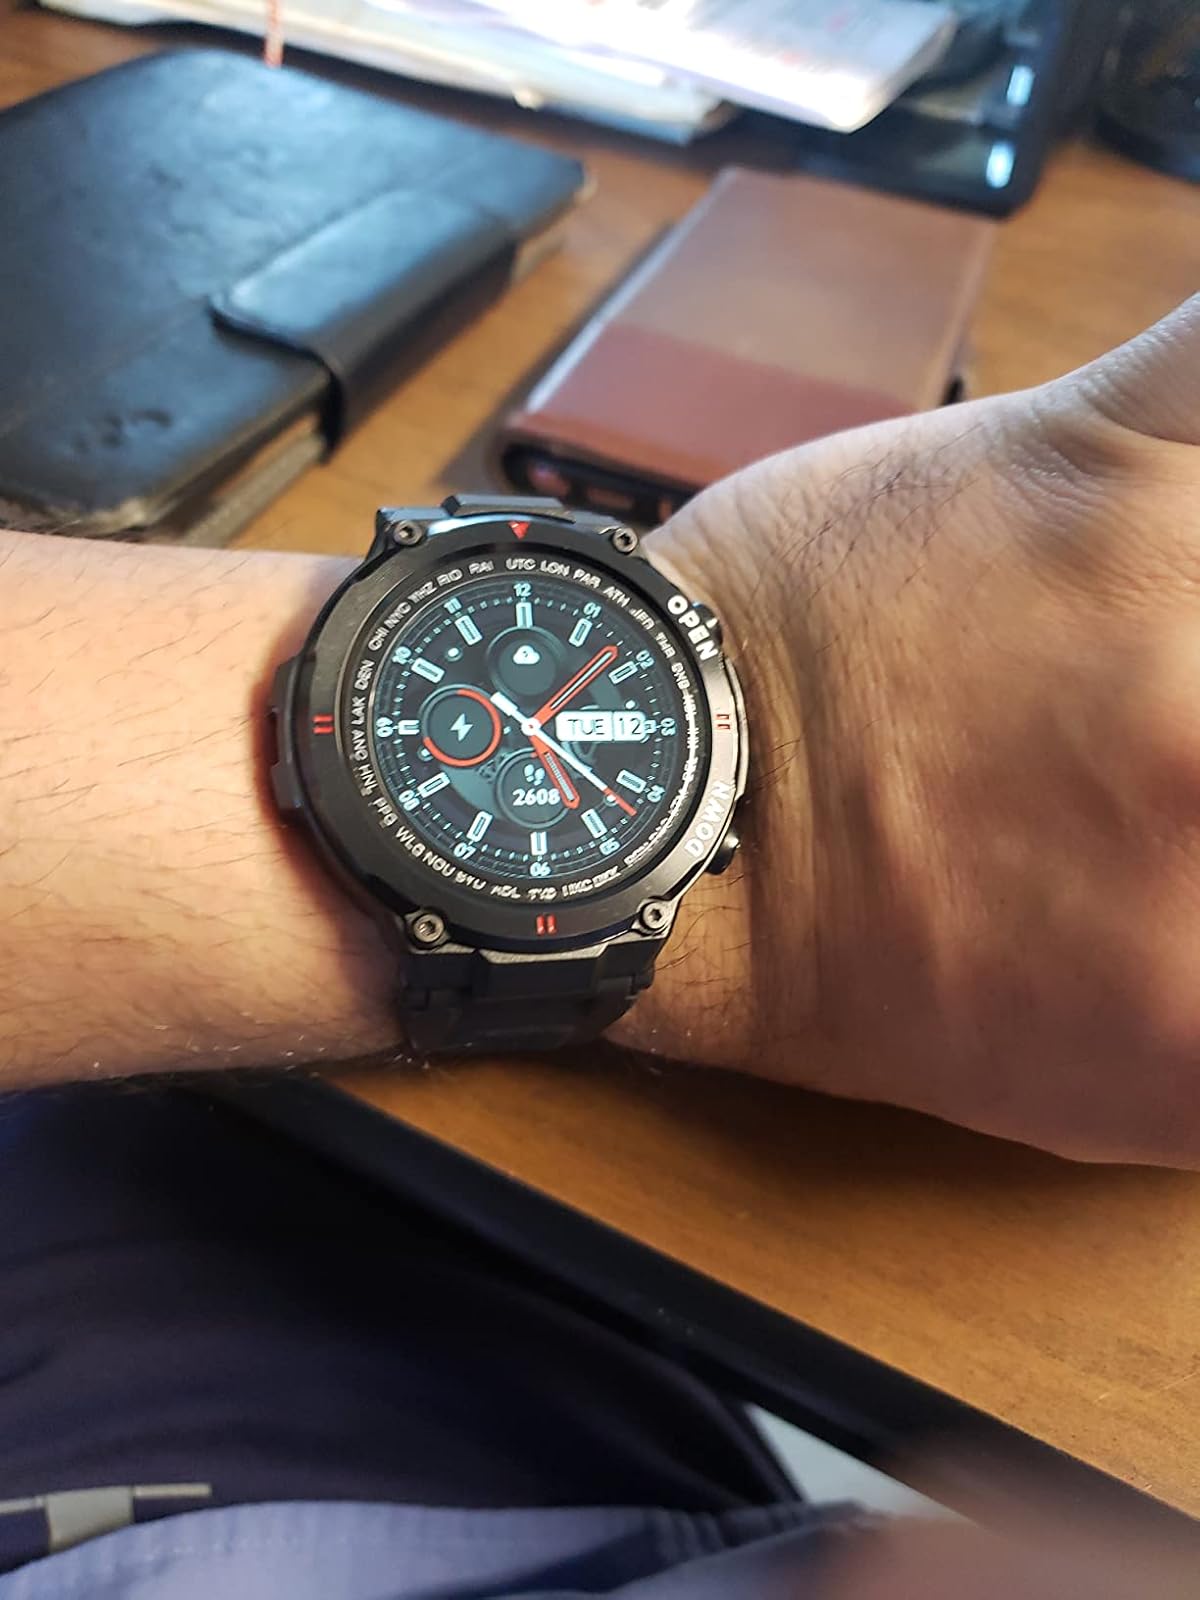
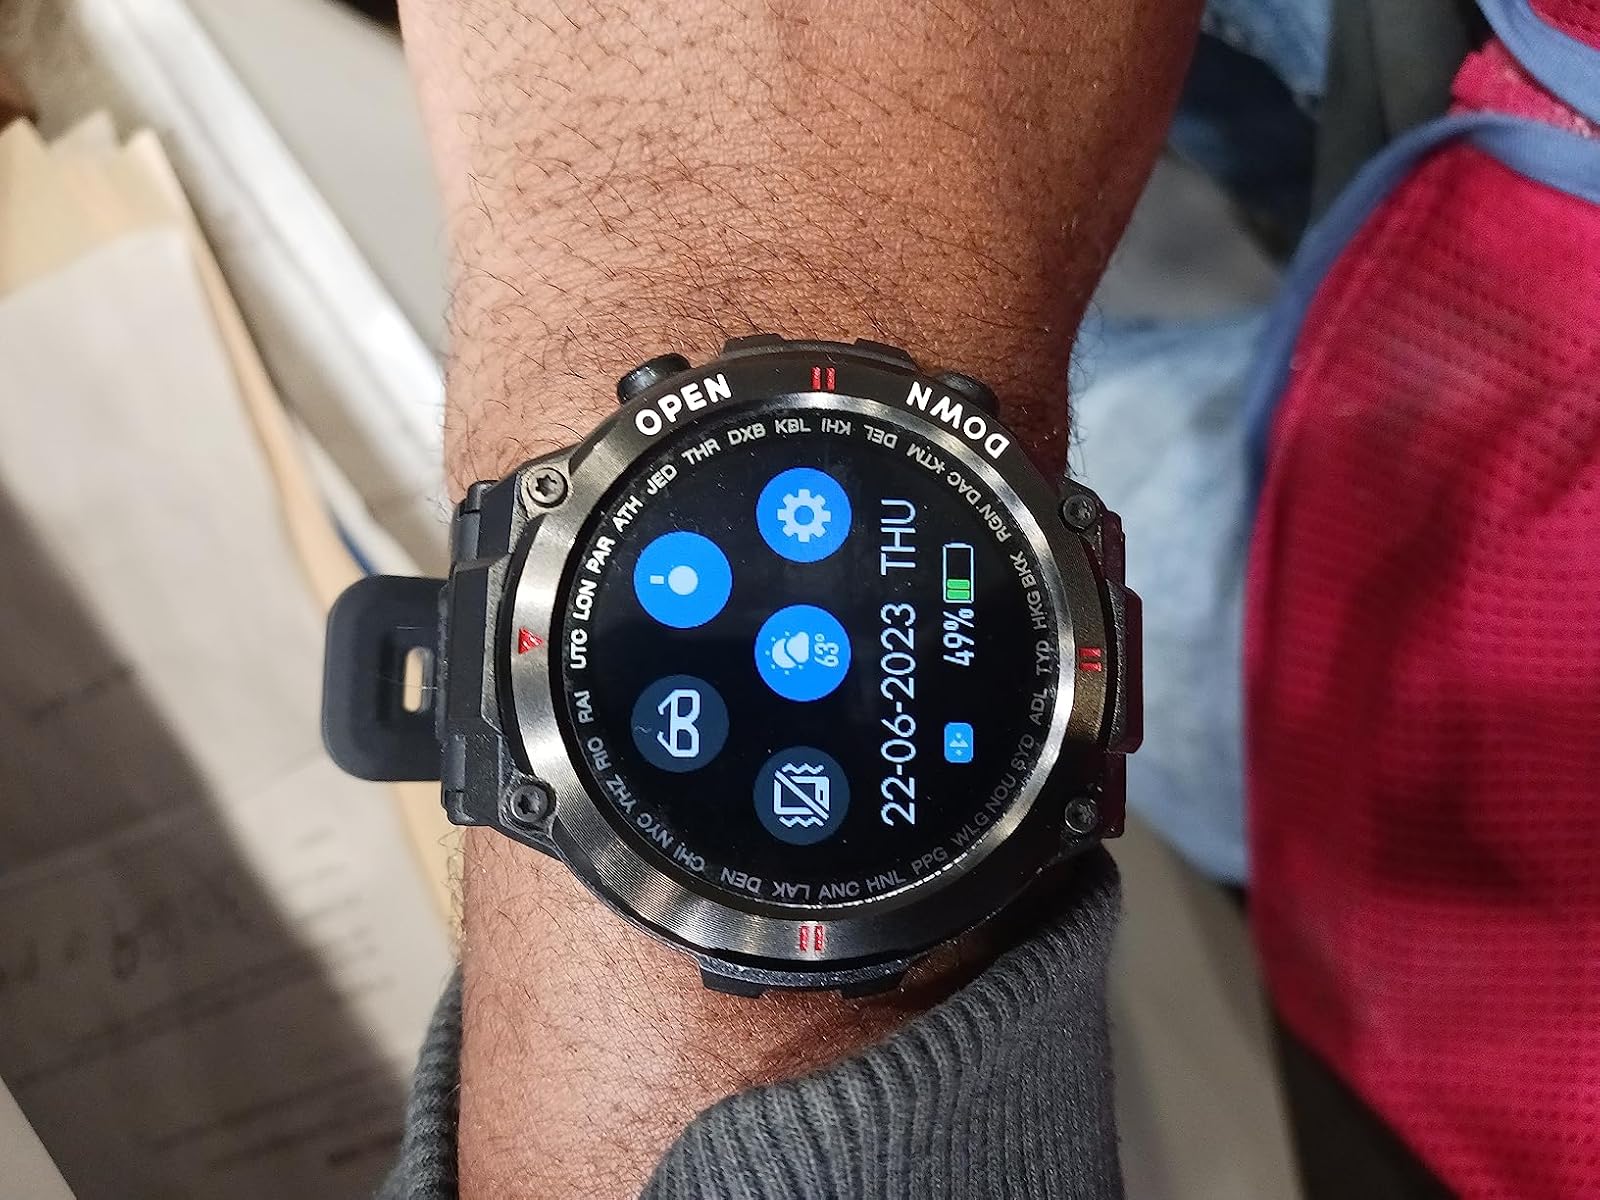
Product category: smartwatch
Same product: yes